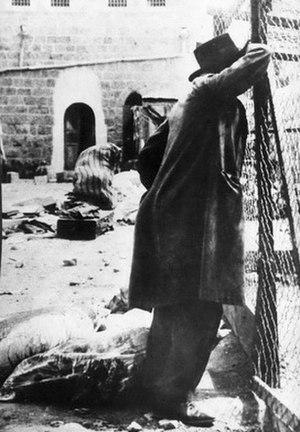
Hébron, en hébreu : חֶבְרוֹן et en arabe : الخليل, est une ville importante palestinienne de Cisjordanie, dans la région des monts de Judée, au sud de Jérusalem. C'est une des plus anciennes cités du Proche-Orient encore habitée.